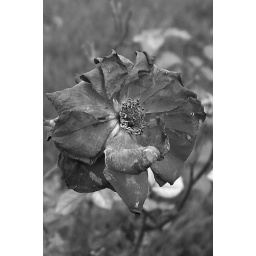
An old rose flower in black and white